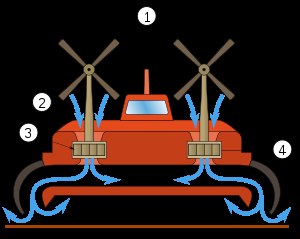
Luftpudebåd
Principskitse: